Production of The Lord of the Rings film series

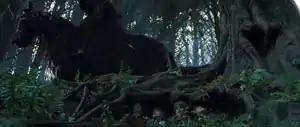
October 11, 1999 – the first scene filmed for the trilogy was the scene in which the Hobbits hide from a Ringwraith

The first scene filmed was the "Wooded Road" sequence in "The Fellowship of the Ring", where the Hobbits hide beneath a tree from a mounted Ringwraith. The focus was generally on "The Fellowship of the Ring" when the Hobbits try to reach Rivendell, such as a single night in Bree exteriors, to encourage the four actors playing the hobbits to bond. Second units shot the Ford of Bruinen chase and the deforestation of Isengard. Liv Tyler generally came to New Zealand for stunts, and spent five days on a barrel for Bruinen while her riding double Jane Abbott did the horseback scenes.